Helga Schauerte-Maubouet

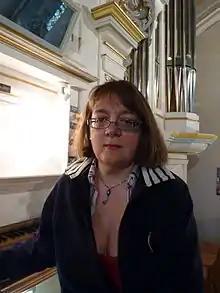
Schauerte-Maubouet in Pontaumur in 2011

Helga Schauerte-Maubouet (born 8 March 1957) is a German-French organist, musicologist, writer, music editor and academic teacher. Based at the Christuskirche, Paris, she has recorded the complete organ works of Jehan Alain, Dietrich Buxtehude, and J. S. Bach, as well as portraits of composers Buttstett, Corrette, Reger, Boëllmann, Dubois and Langlais. She has worked as a concert organist in Europe and throughout the US. She has taught at the Conservatoire Nadia et Lili Boulanger in Paris.